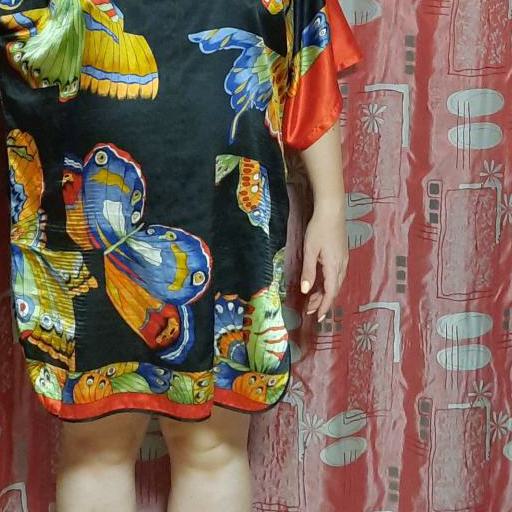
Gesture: no_gesture